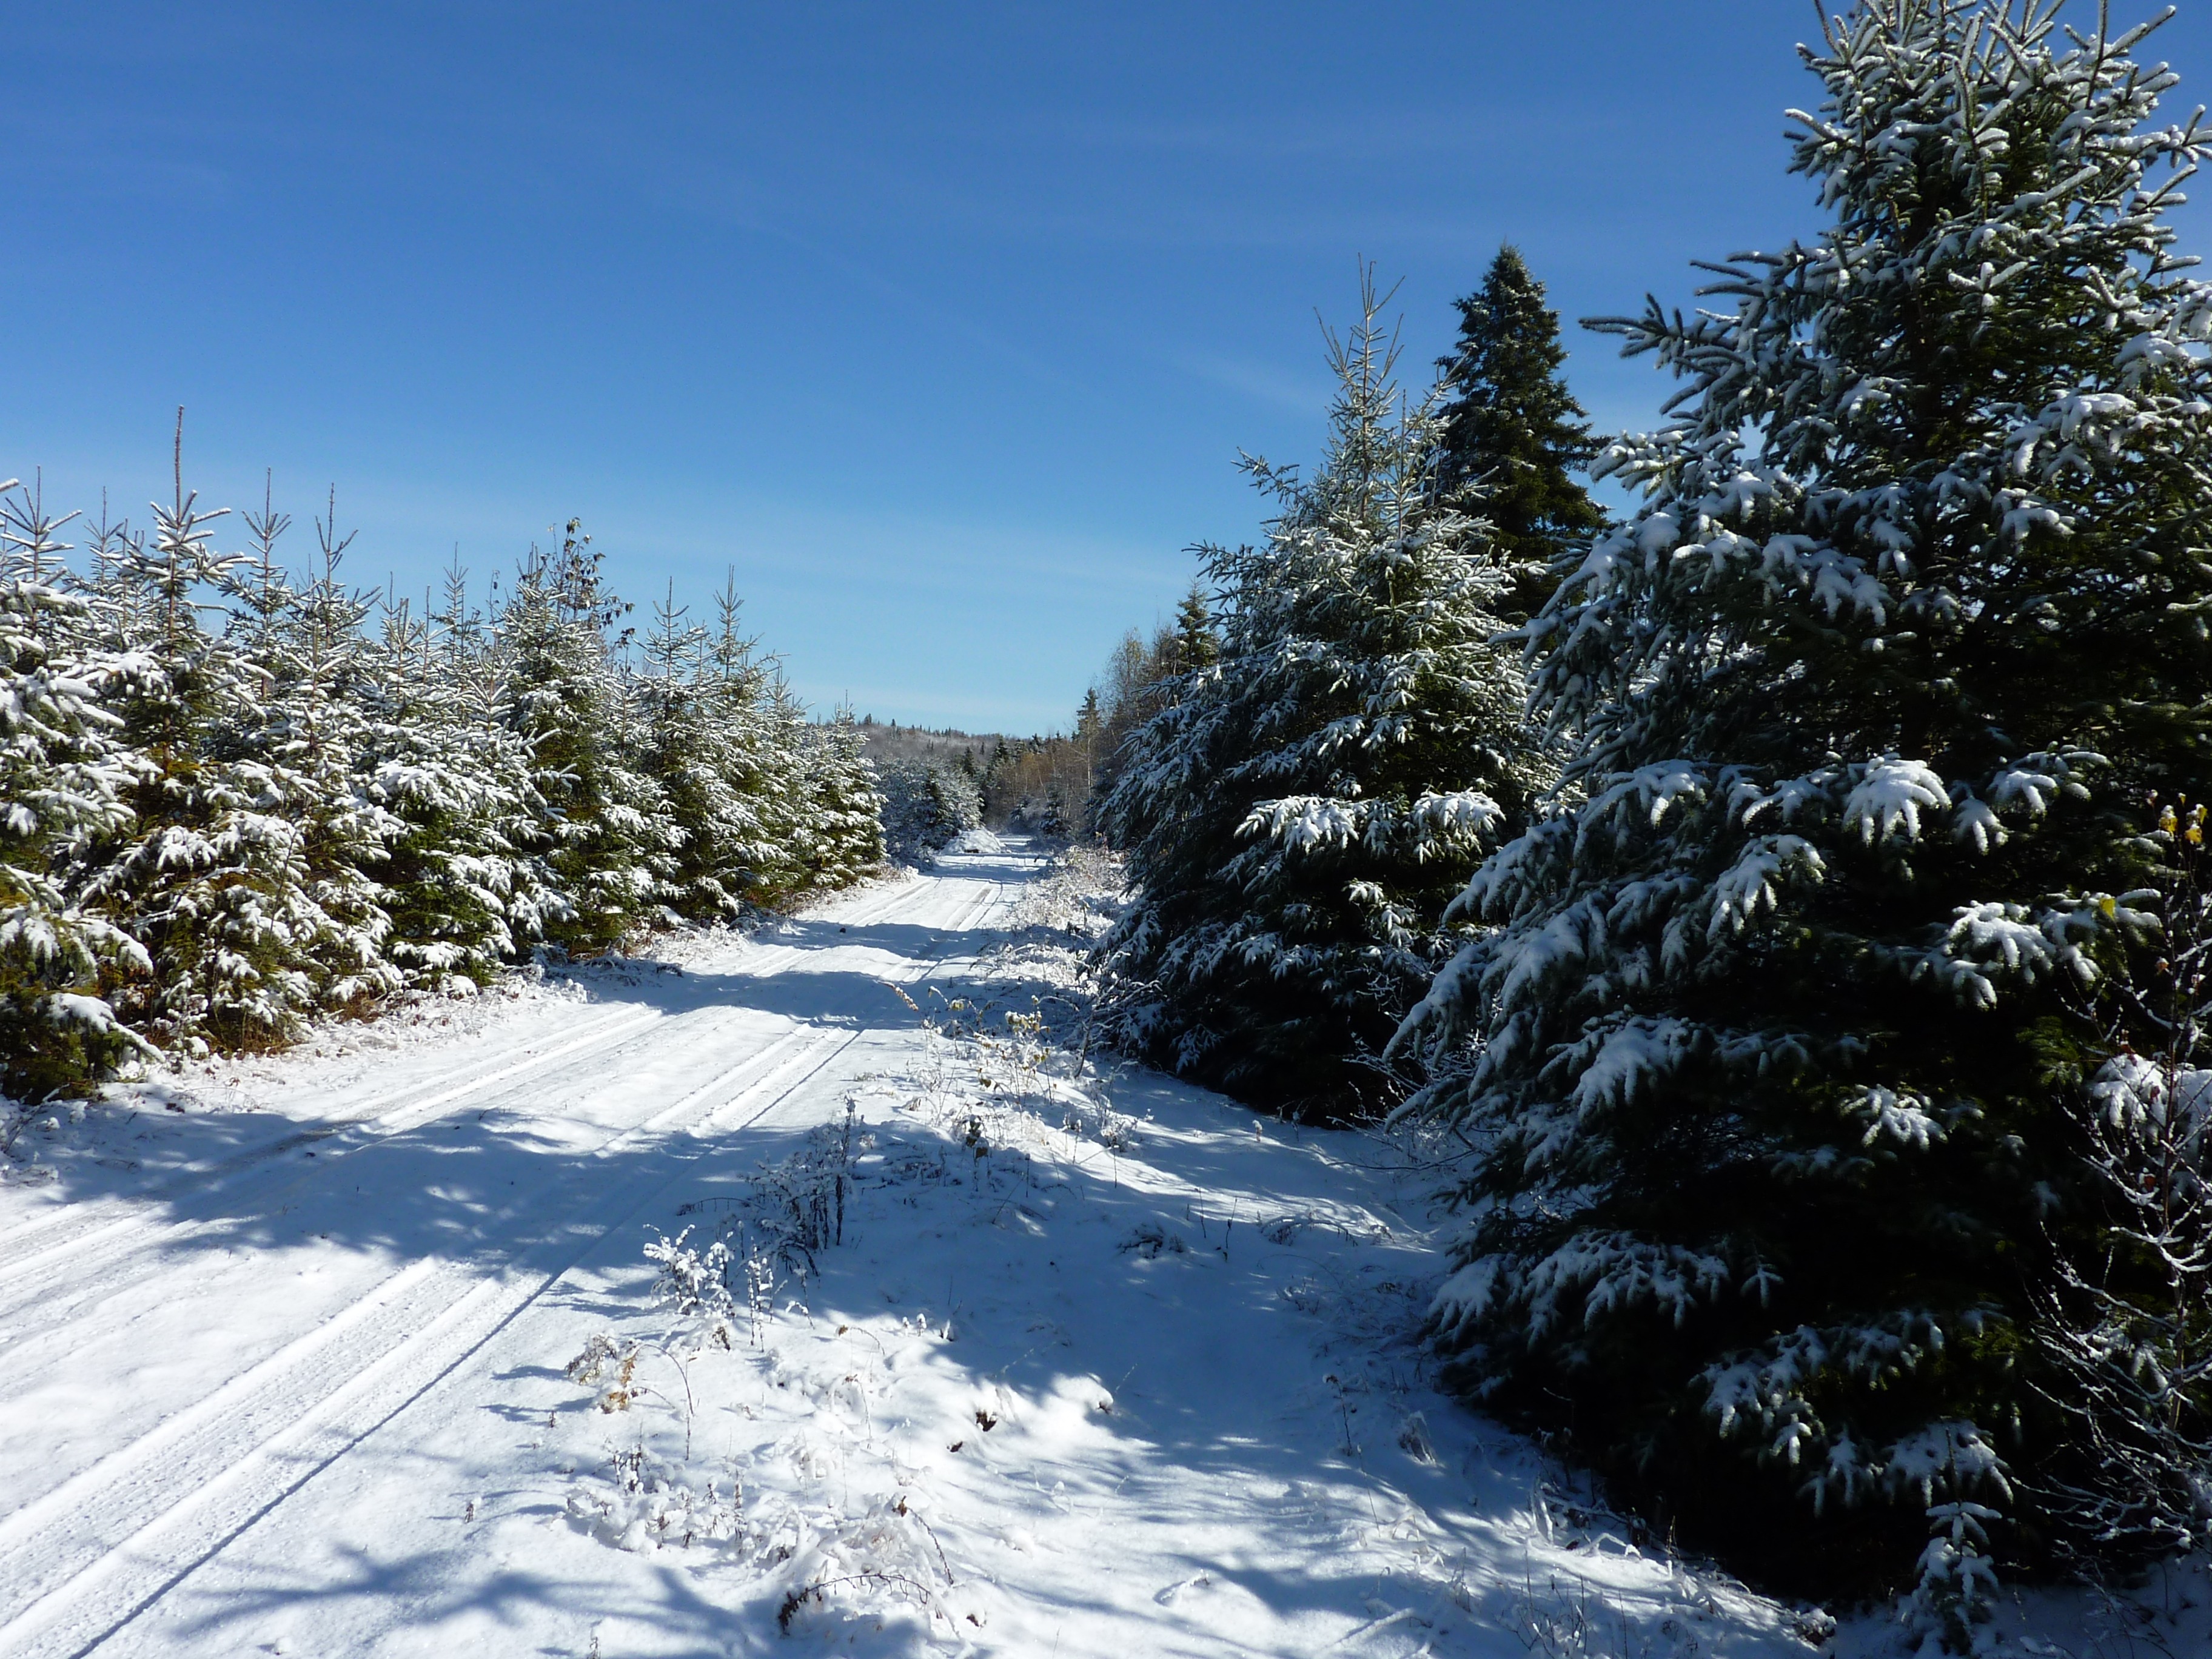
landscape, tree, forest, wilderness, mountain, snow, cold, winter, sky, road, trail, mountain range, rural, weather, fir, season, ridge, snowfall, spruce, seasonal, pine trees, woody plant, mountainous landforms, geological phenomenon